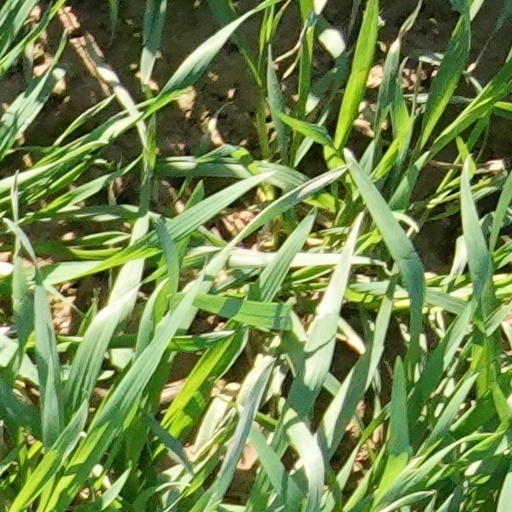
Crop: wheat